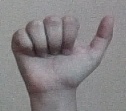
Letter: dhad